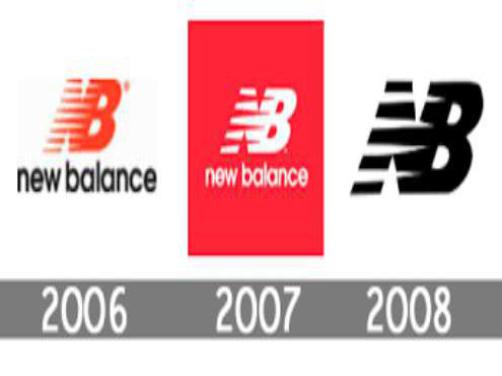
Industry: Clothes